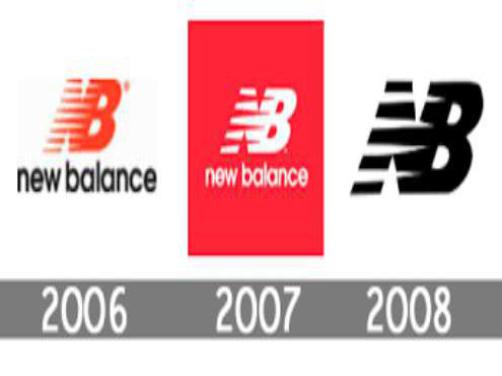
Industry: Clothes